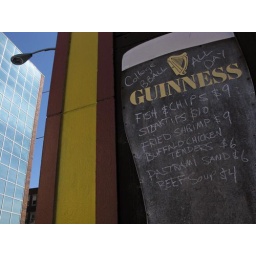
A chalkboard sign outside the Peoples Republik bar on Massachusetts Avenue in Cambridge.